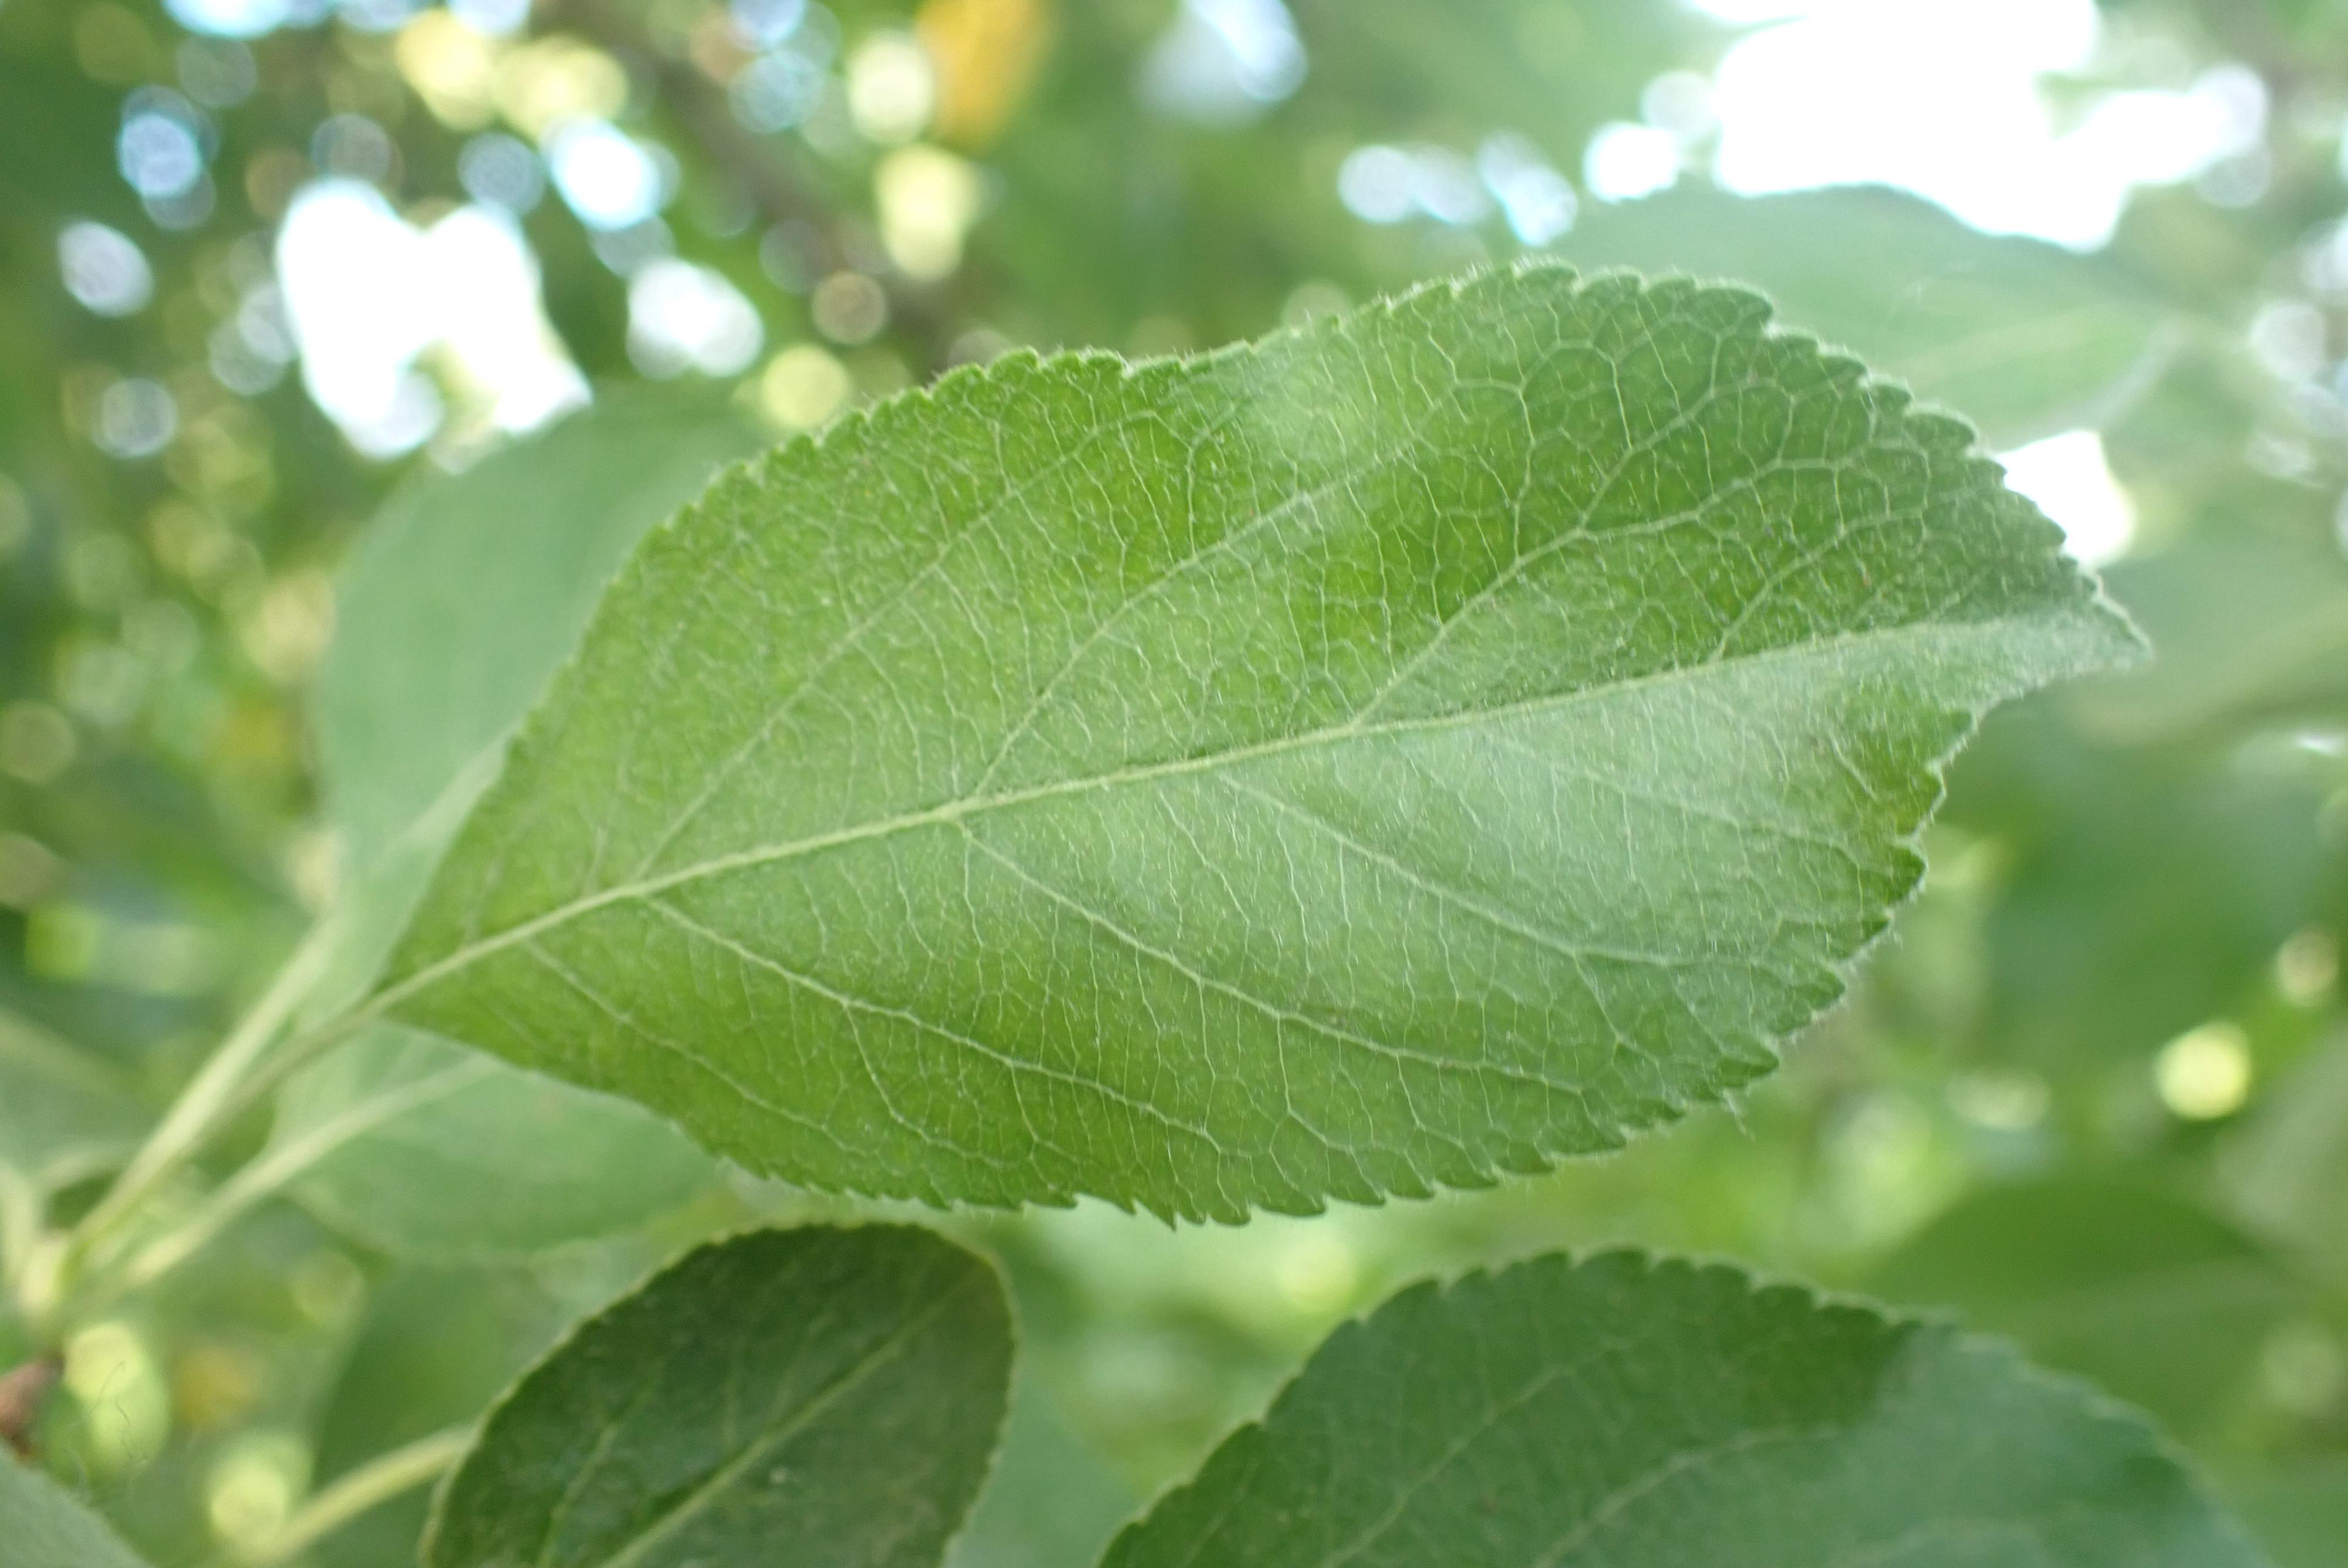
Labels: healthy